Culture of Malta

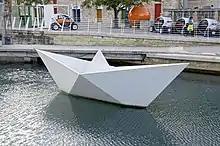
Child Migrants' Memorial at the Valletta Waterfront, commemorating the 310 Maltese child migrants who travelled to Australia between 1950 and 1965.

Neo-Gothic architecture was also introduced to Malta during this period, such as in the Chapel of Santa Maria Addolorata at Malta's main cemetery, and in the Carmelite Church in Sliema. Sliema itself, which developed from a sleepy fishing village into a bustling, cosmopolitan town during the British period, once boasted an elegant seafront that was famed for its Regency style architecture, that was strongly reminiscent of the British seaside town of Brighton.